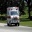
Label: ambulance